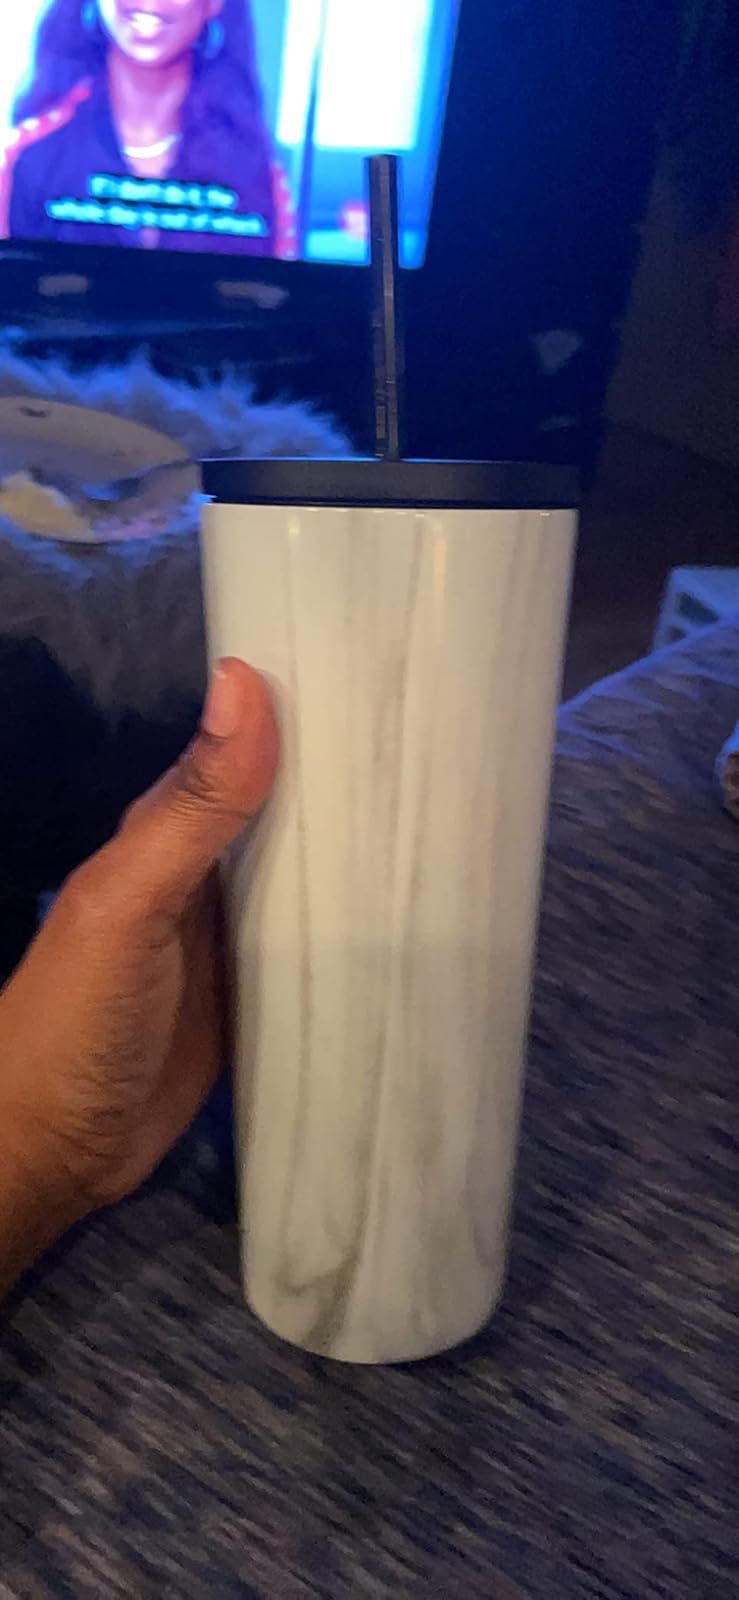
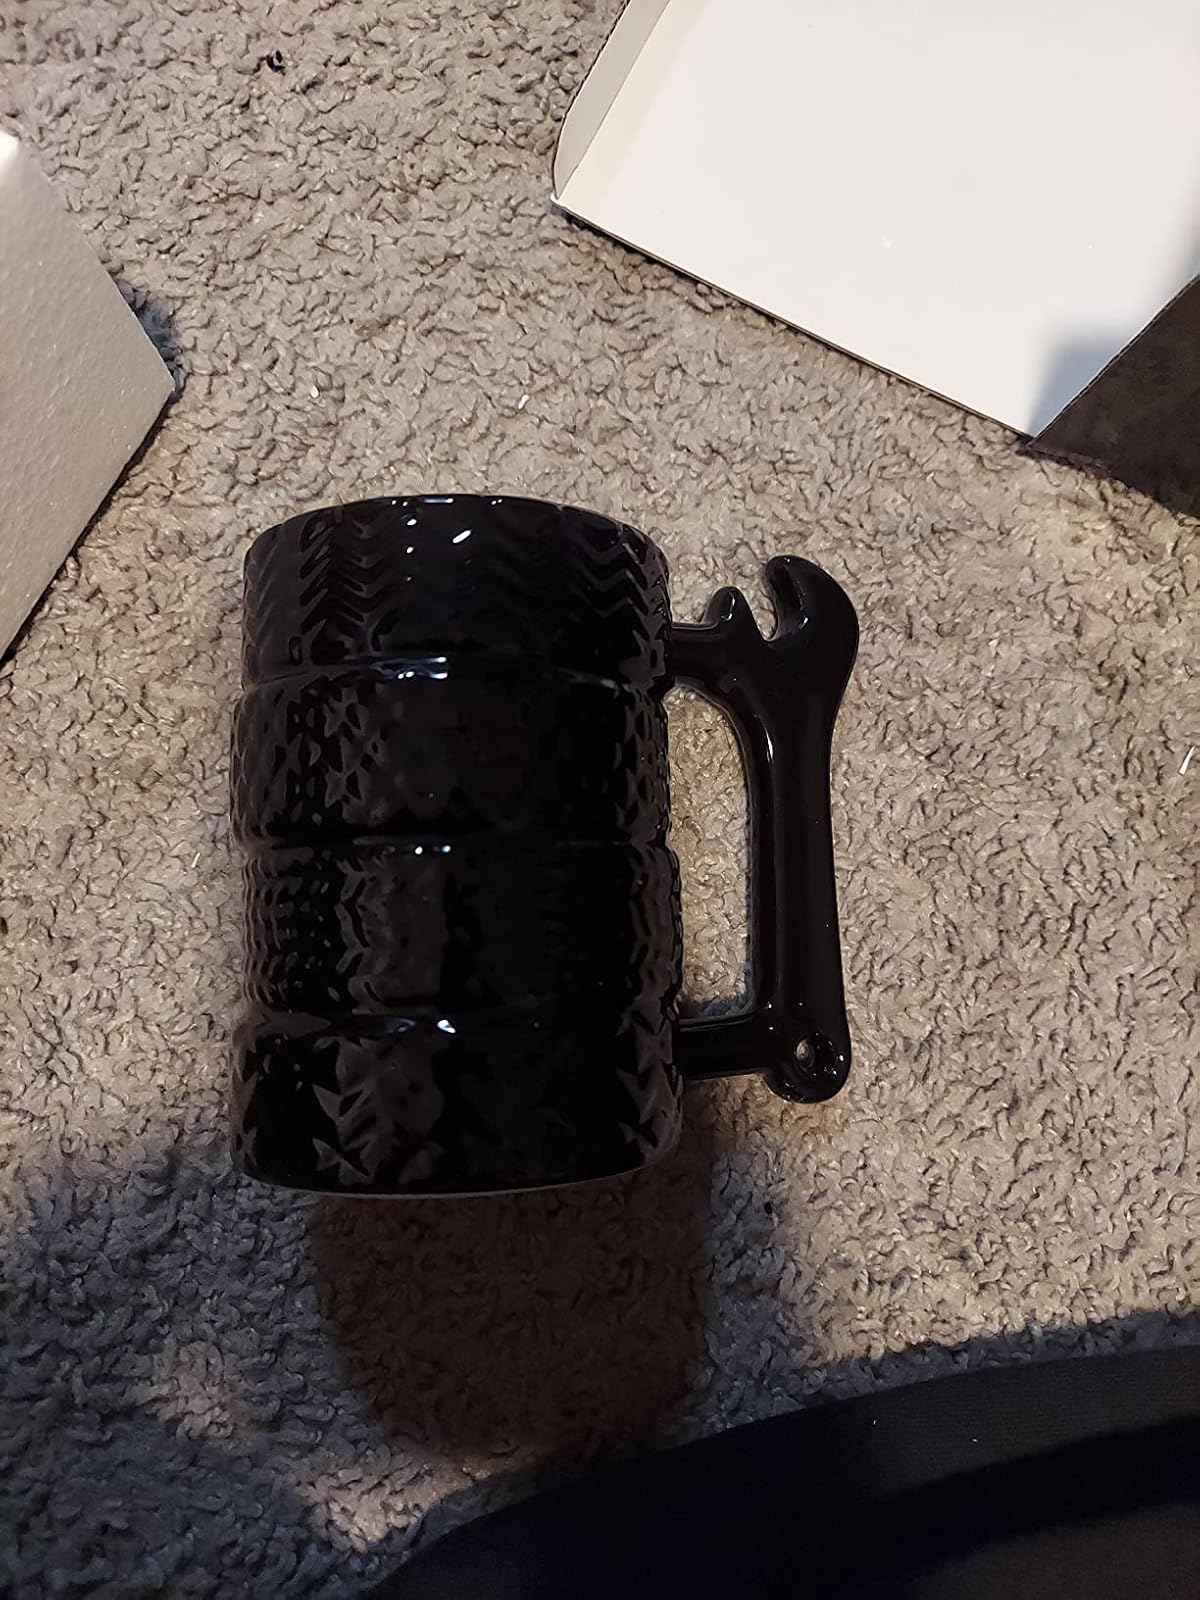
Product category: items_mug
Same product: no